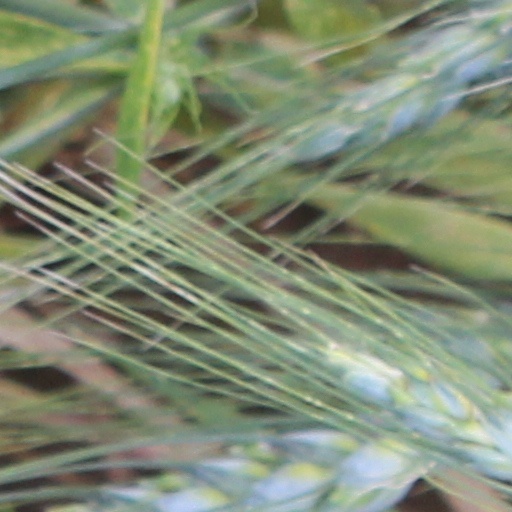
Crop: wheat